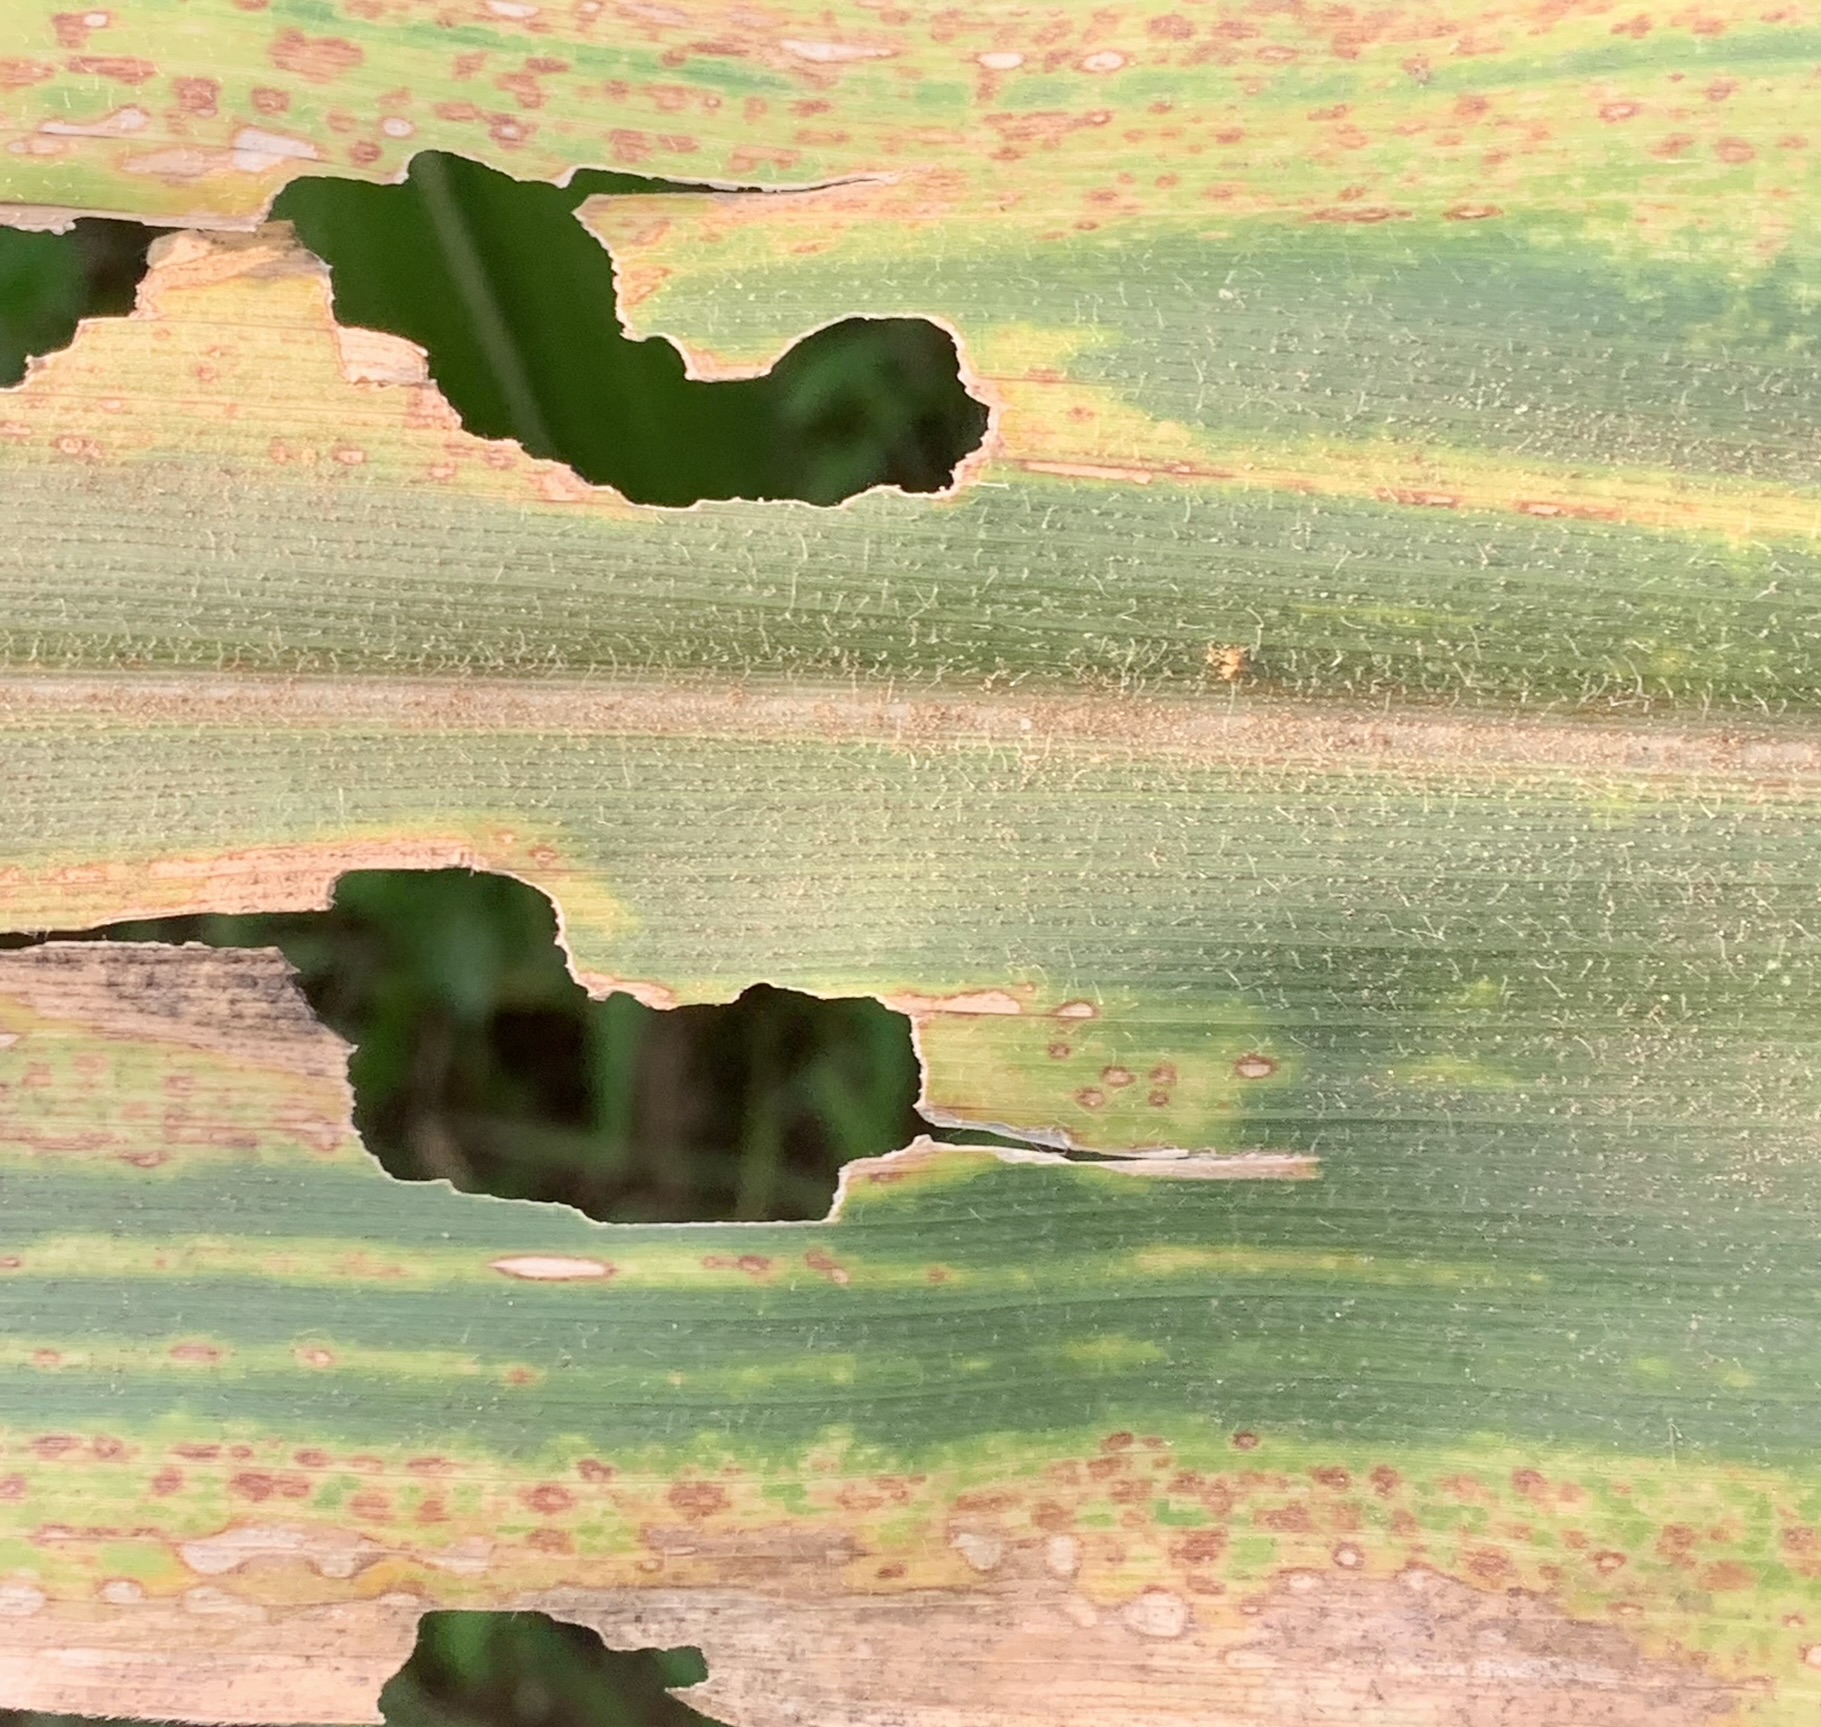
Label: MLN